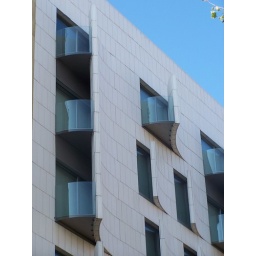
Peel-away balcony windows at the boutique Om Hotel in Barcelona